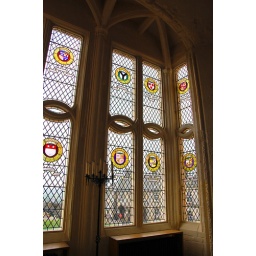
Stained glass windows in Sterling Castle